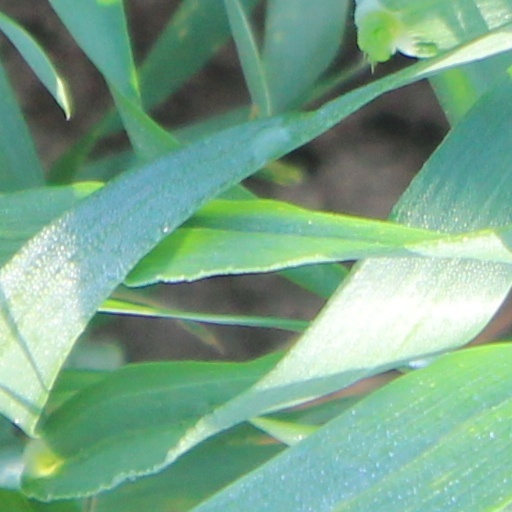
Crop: wheat